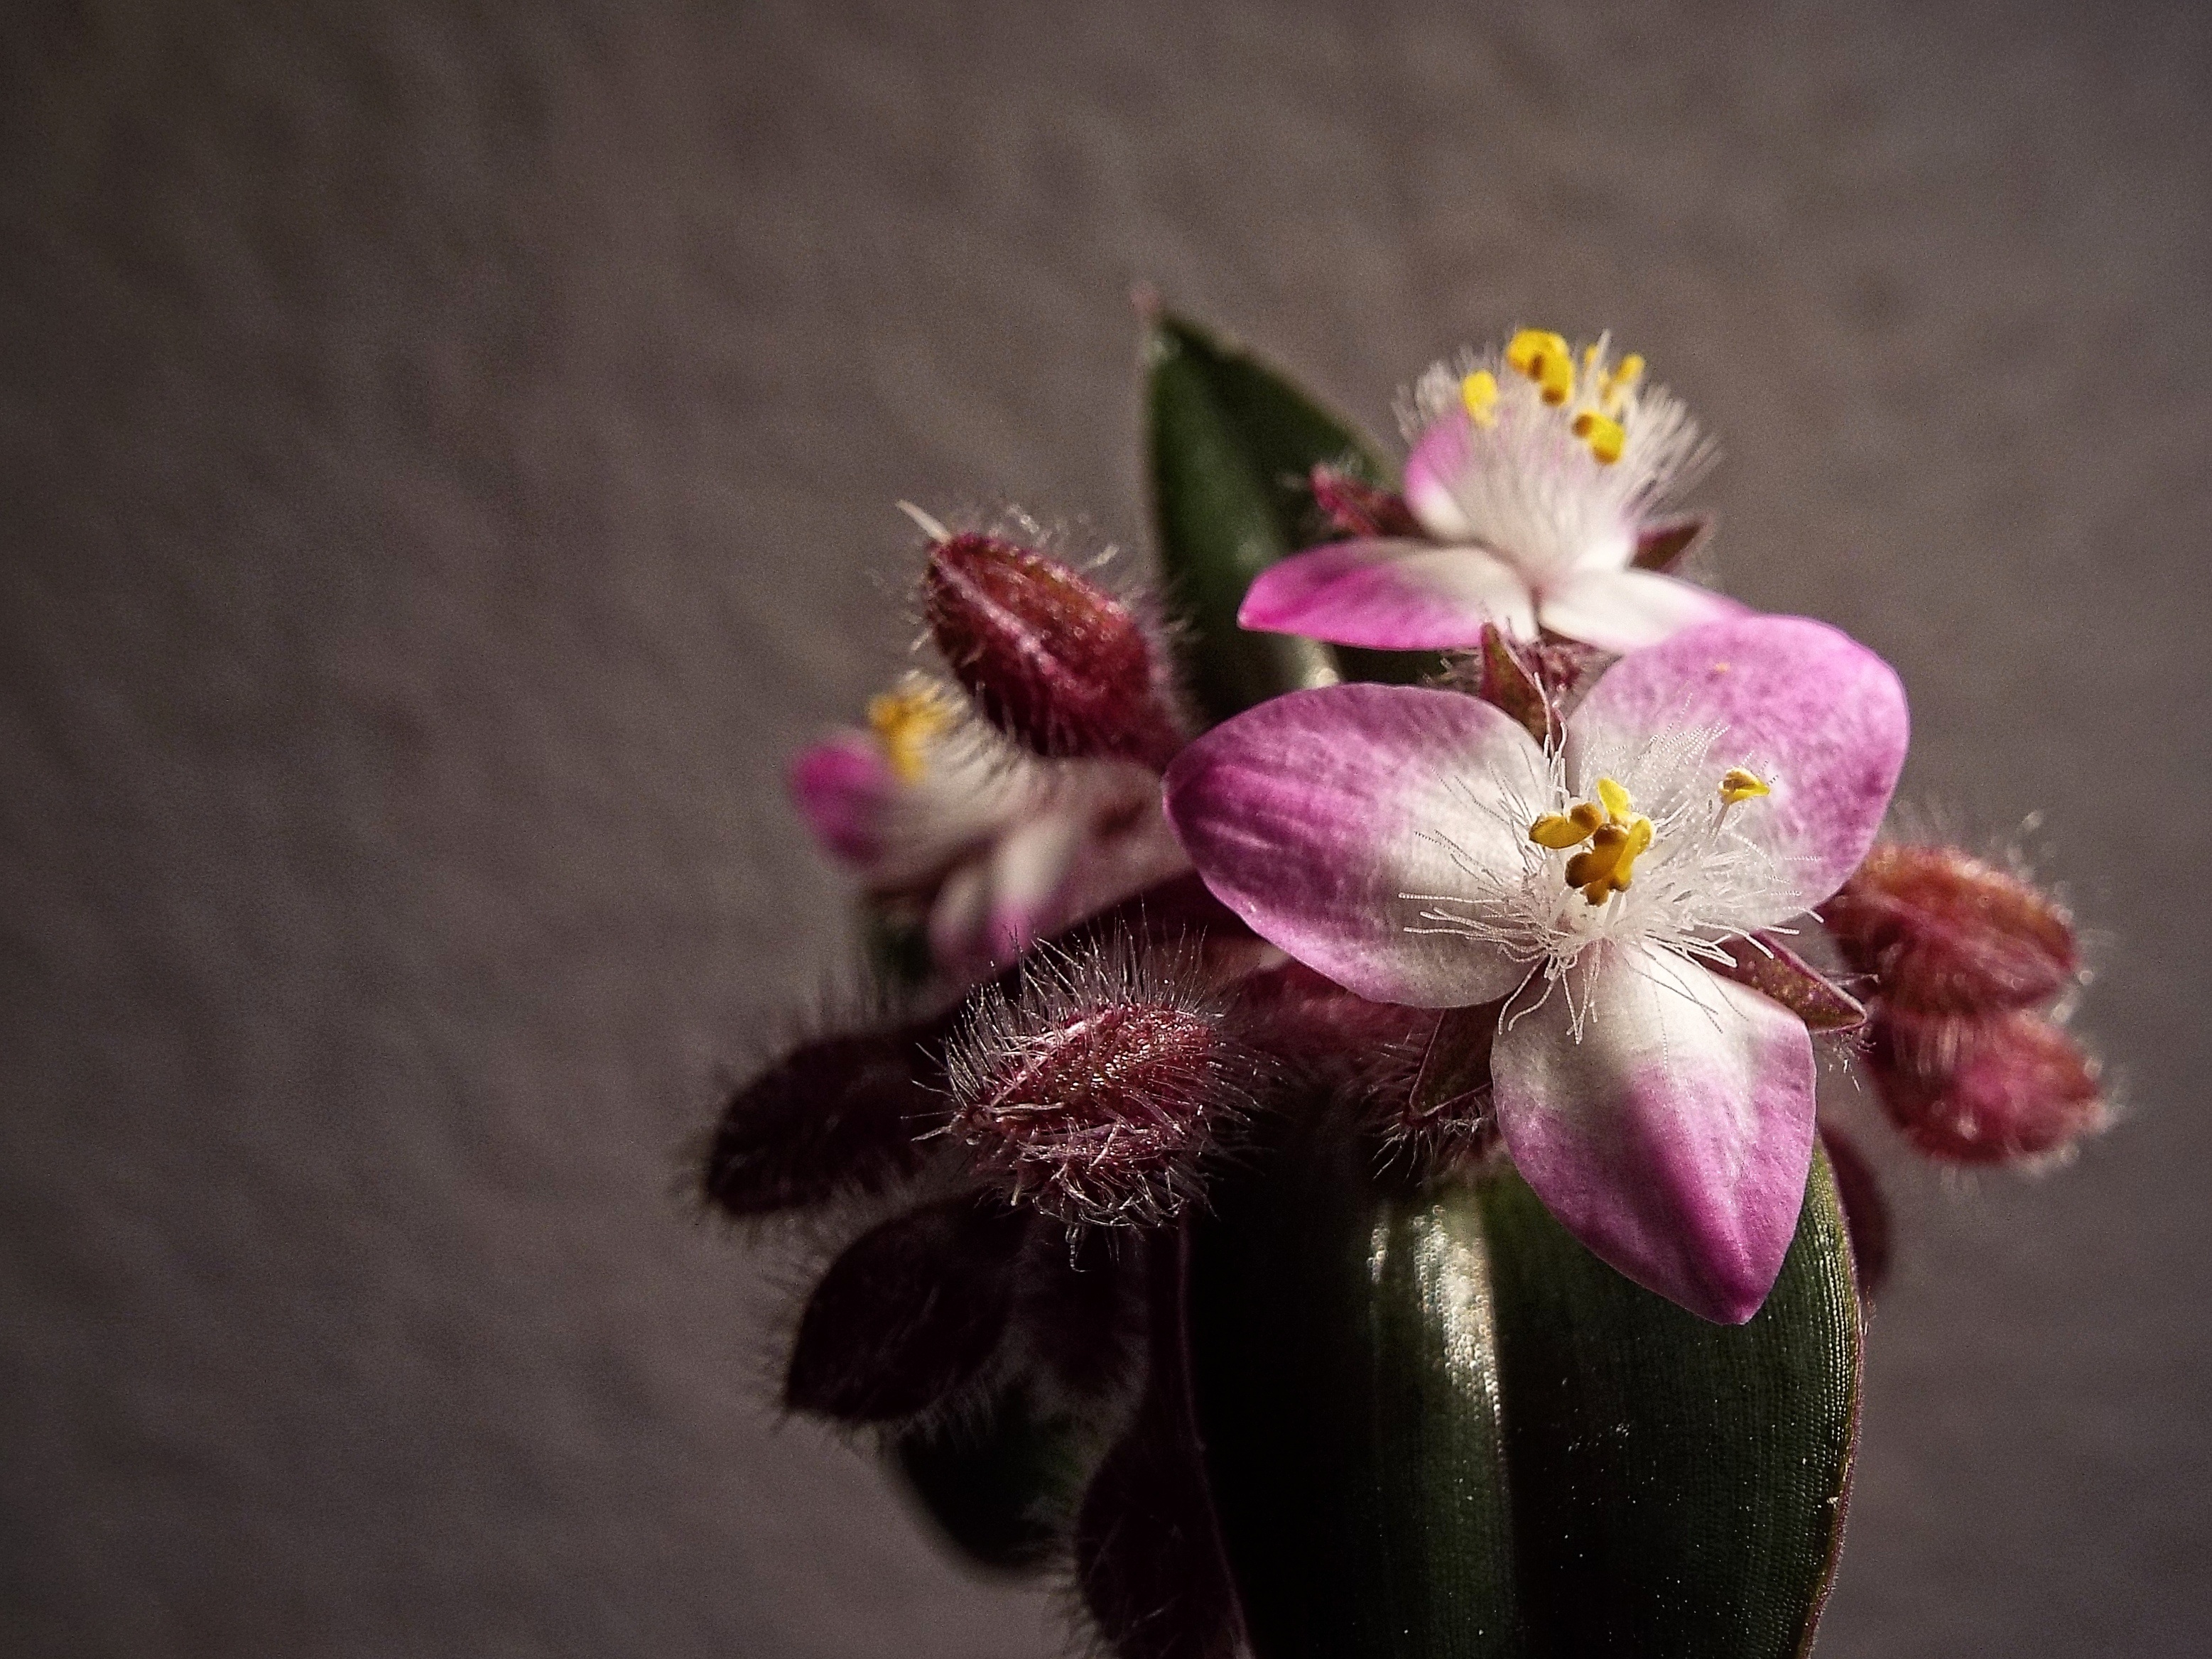
blossom, plant, photography, flower, petal, macro, botany, pink, flora, close up, floristry, macro photography, tradescantia, flowering plant, room flower, land plant